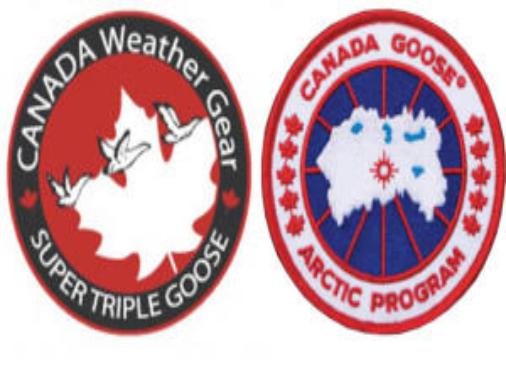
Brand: Canada Goose
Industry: Clothes